Proud of Your Boy

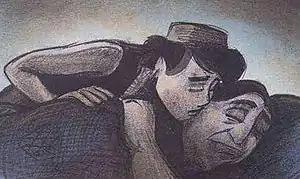

Originally intended to appear in the film after "One Jump Ahead", "Proud of Your Boy" was one of several solos written for the character of Aladdin that were ultimately omitted. Early storyboards of the sequence depict Aladdin with a disguised Jafar, suggesting that Aladdin's first meeting with the vizier had originally been envisioned differently. Following Ashman's death in 1991, the song was discarded while the story was revised, with both the mother and song ultimately being written out of the film. The role of Aladdin's mother had become increasingly inconsequential, to the point where Disney executive Jeffrey Katzenberg ordered that she be removed entirely following a test screening. With the mother deceased and Aladdin orphaned, "Proud of Your Boy" was deemed unsalvageable and irrelevant to the film's narrative. Since Ashman had died prior to the screening, he was not available to convince Katzenberg to spare "Proud of Your Boy" or write a replacement.